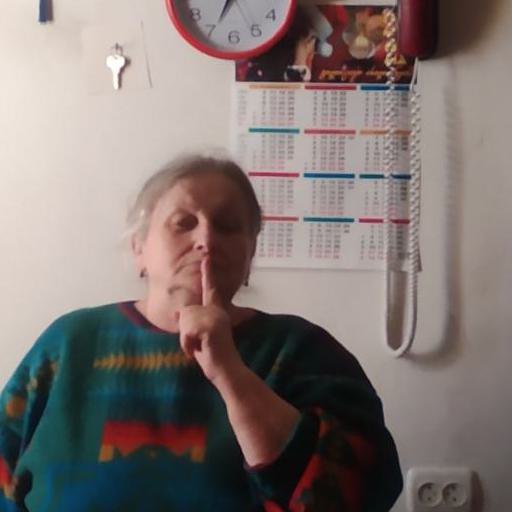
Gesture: mute